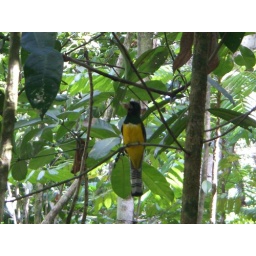
colorful bird in the rainforrest of Corcavado National Park